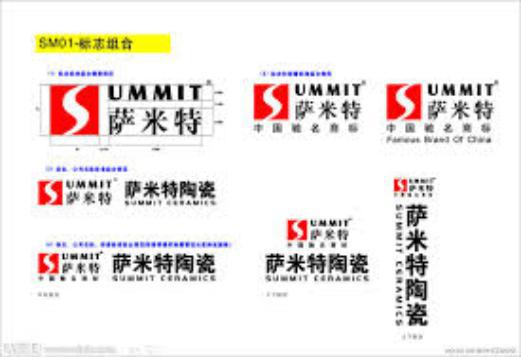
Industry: Others